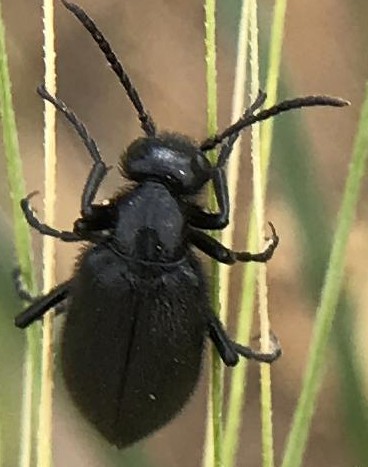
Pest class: occasional_pest